Yellow stingray

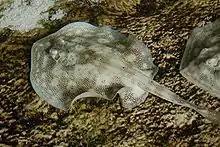
Yellow stingrays at the Mote Marine Laboratory, Florida

Generally, yellow stingrays pay little heed to divers and can be approached closely. If stepped on or otherwise provoked, however, this ray will defend itself with its tail spine, coated in potent venom. The resulting wound is extremely painful, but seldom life-threatening. Small and docile, the yellow stingray adapts readily to captivity and has reproduced in the aquarium; it requires a large amount of space (at least 180 gal or 684 L) and a fine, deep substrate with minimal ornamentation.